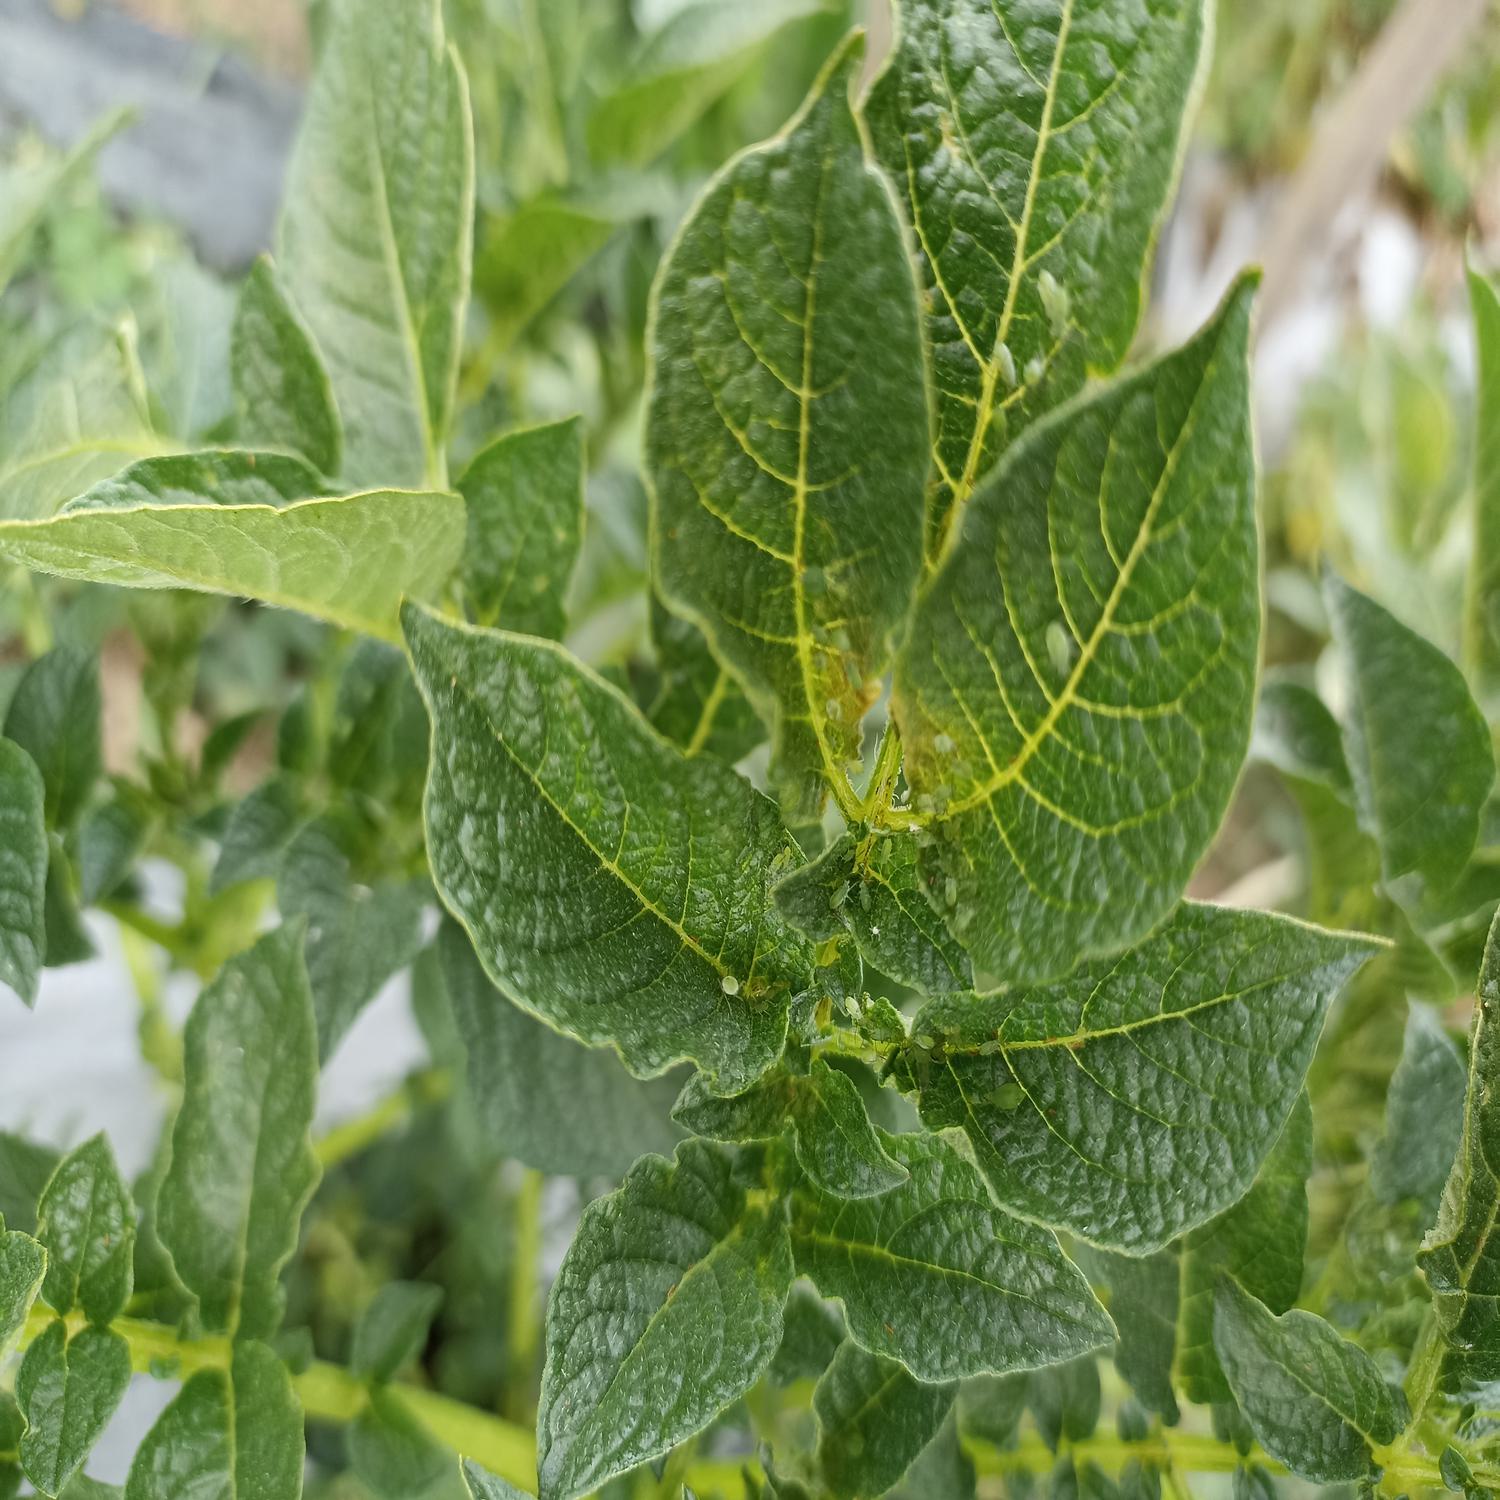
Label: Virus